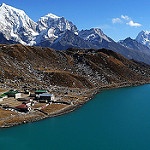
Label: mountain